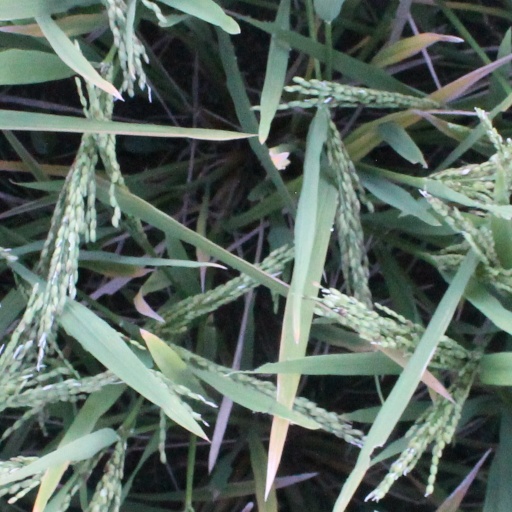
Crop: rice